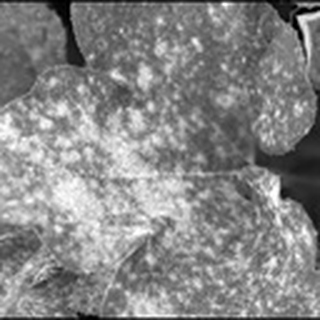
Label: cotton_powdery_mildew